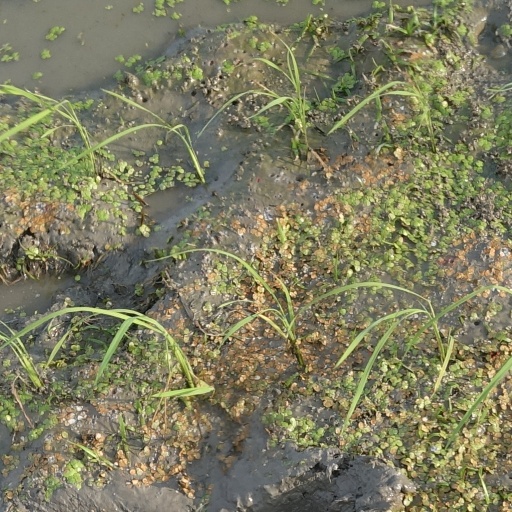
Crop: rice